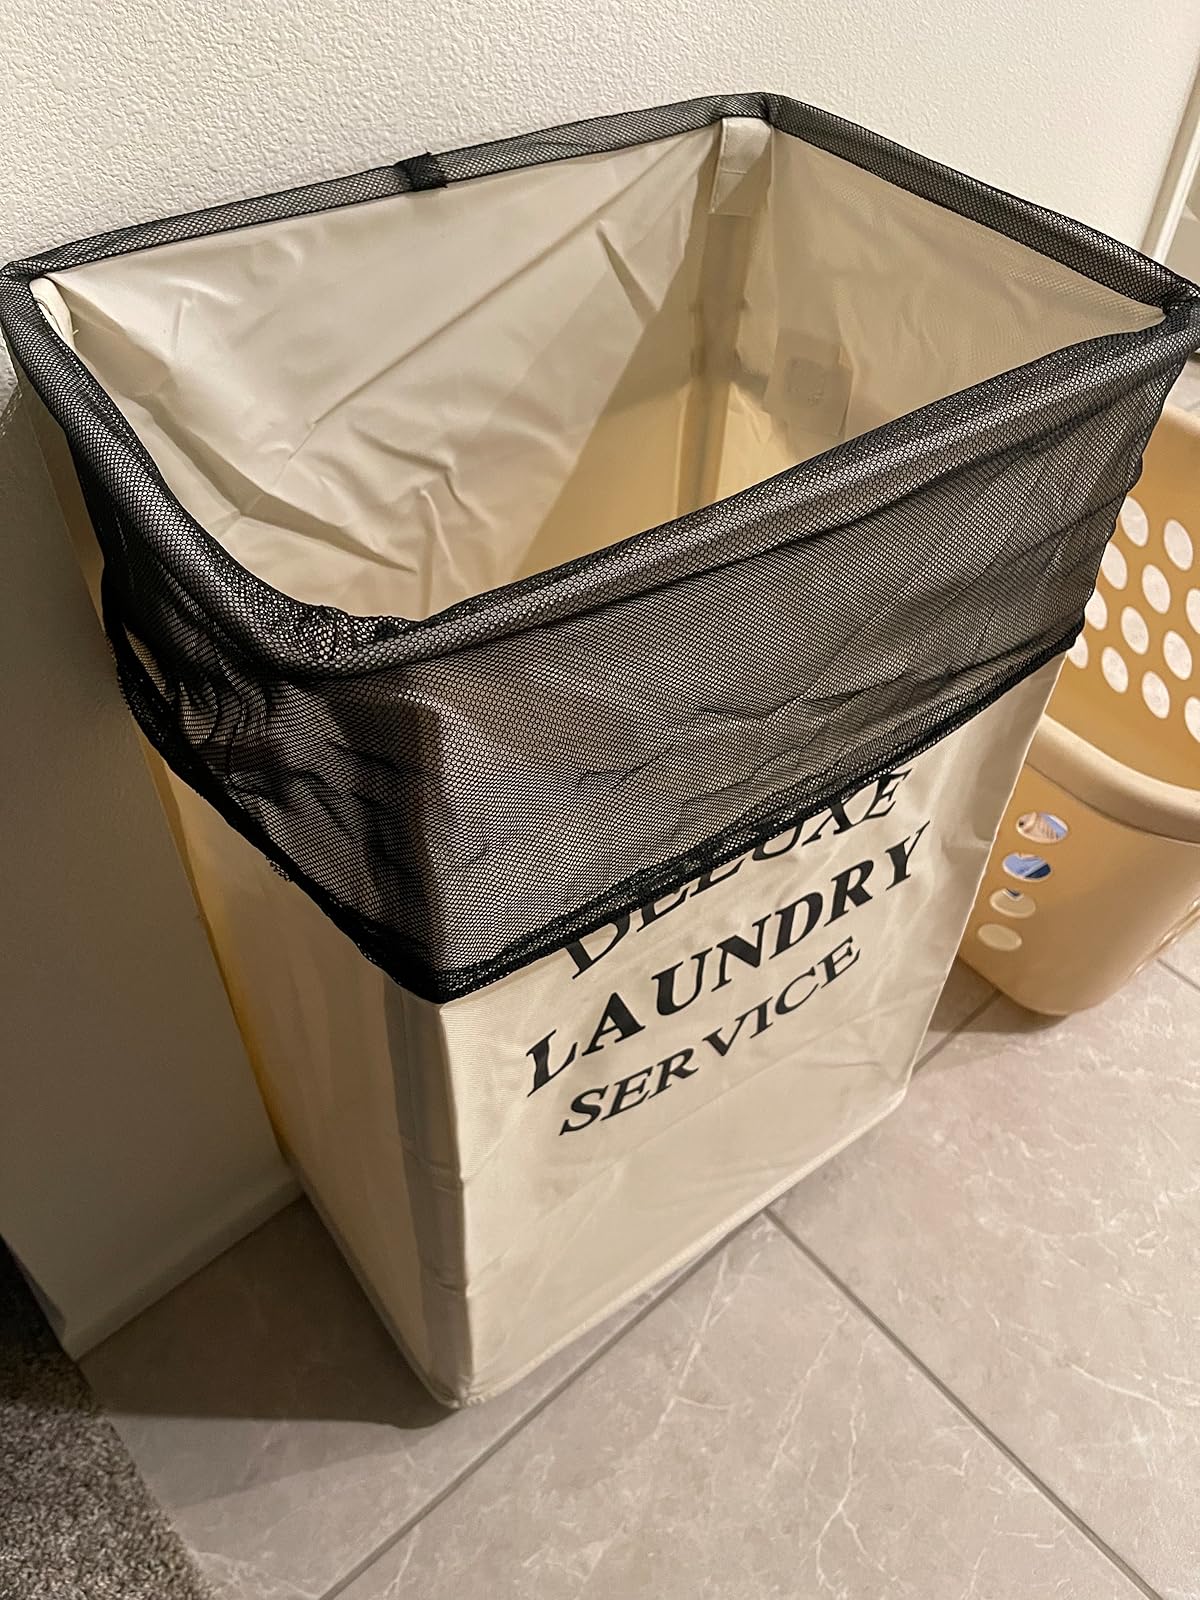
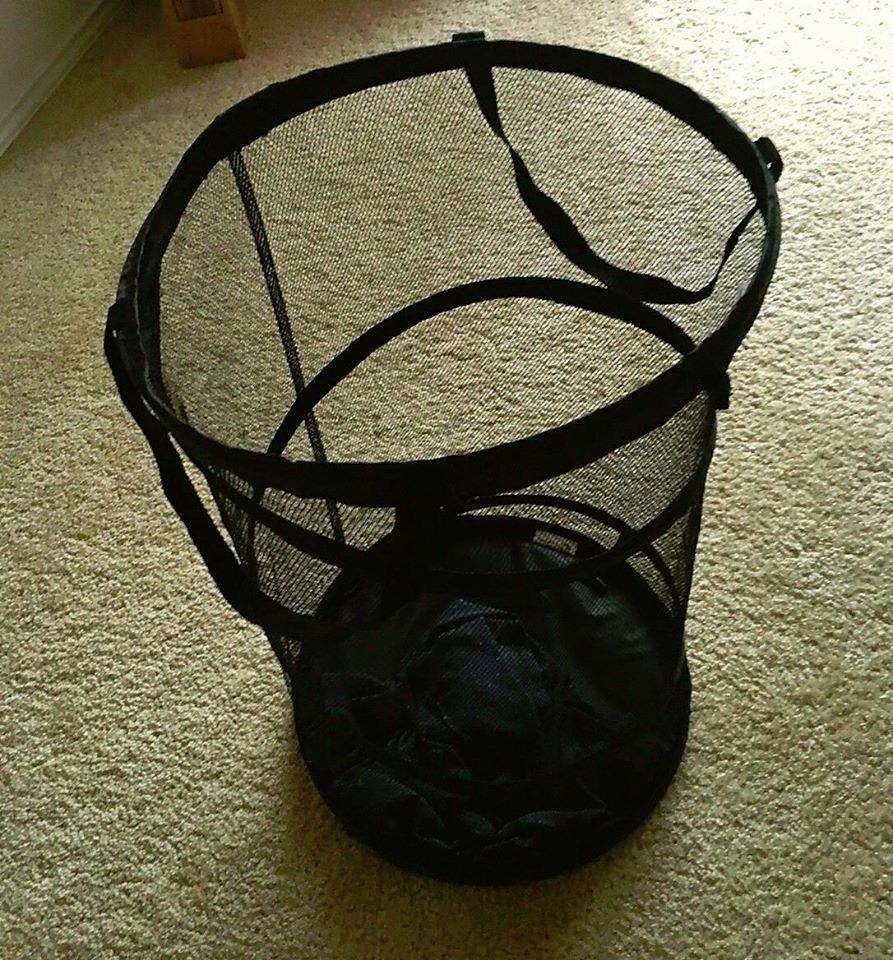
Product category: items_hamper
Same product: no